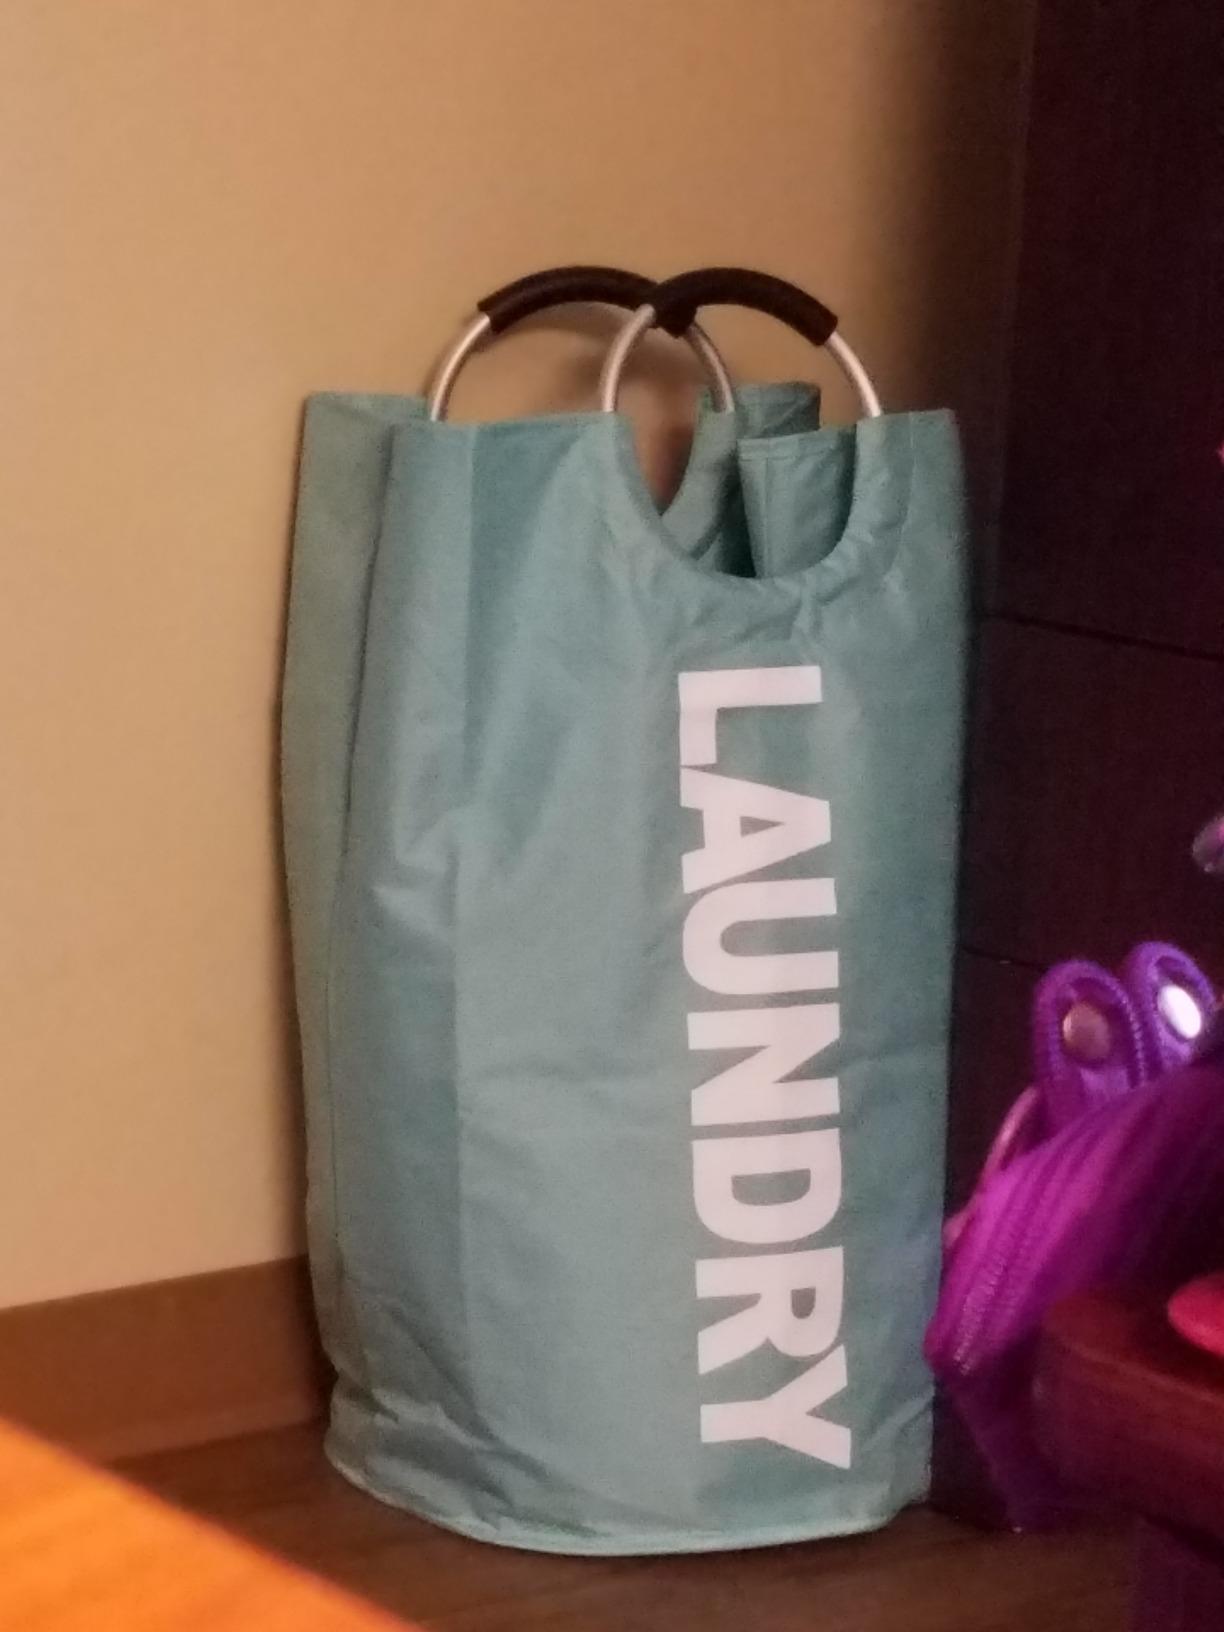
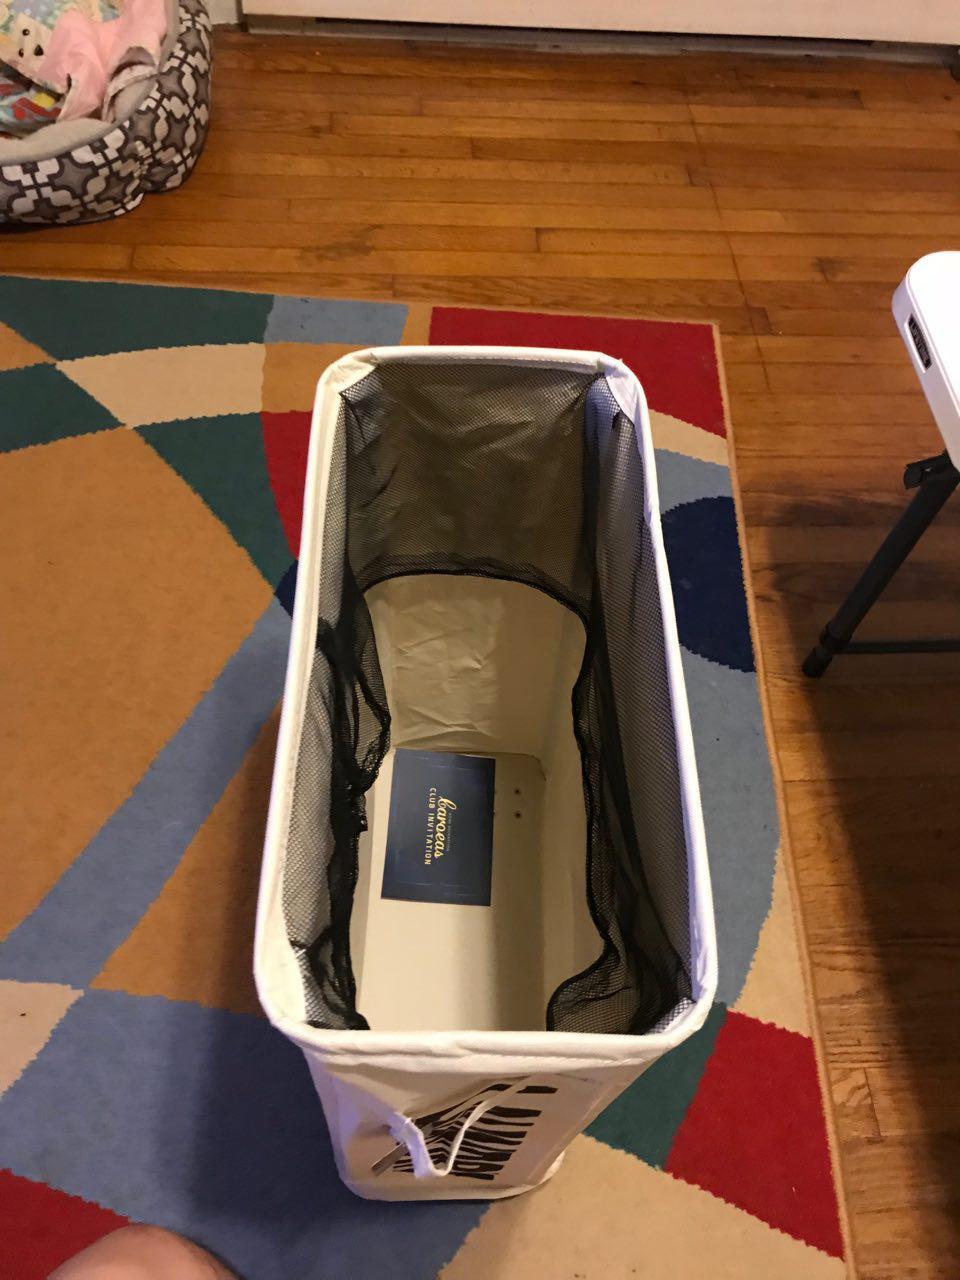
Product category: items_hamper
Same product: no